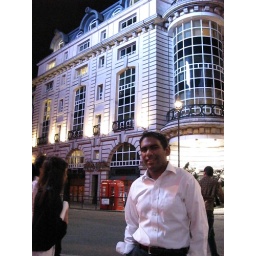
nirupam below his office window (more or less)